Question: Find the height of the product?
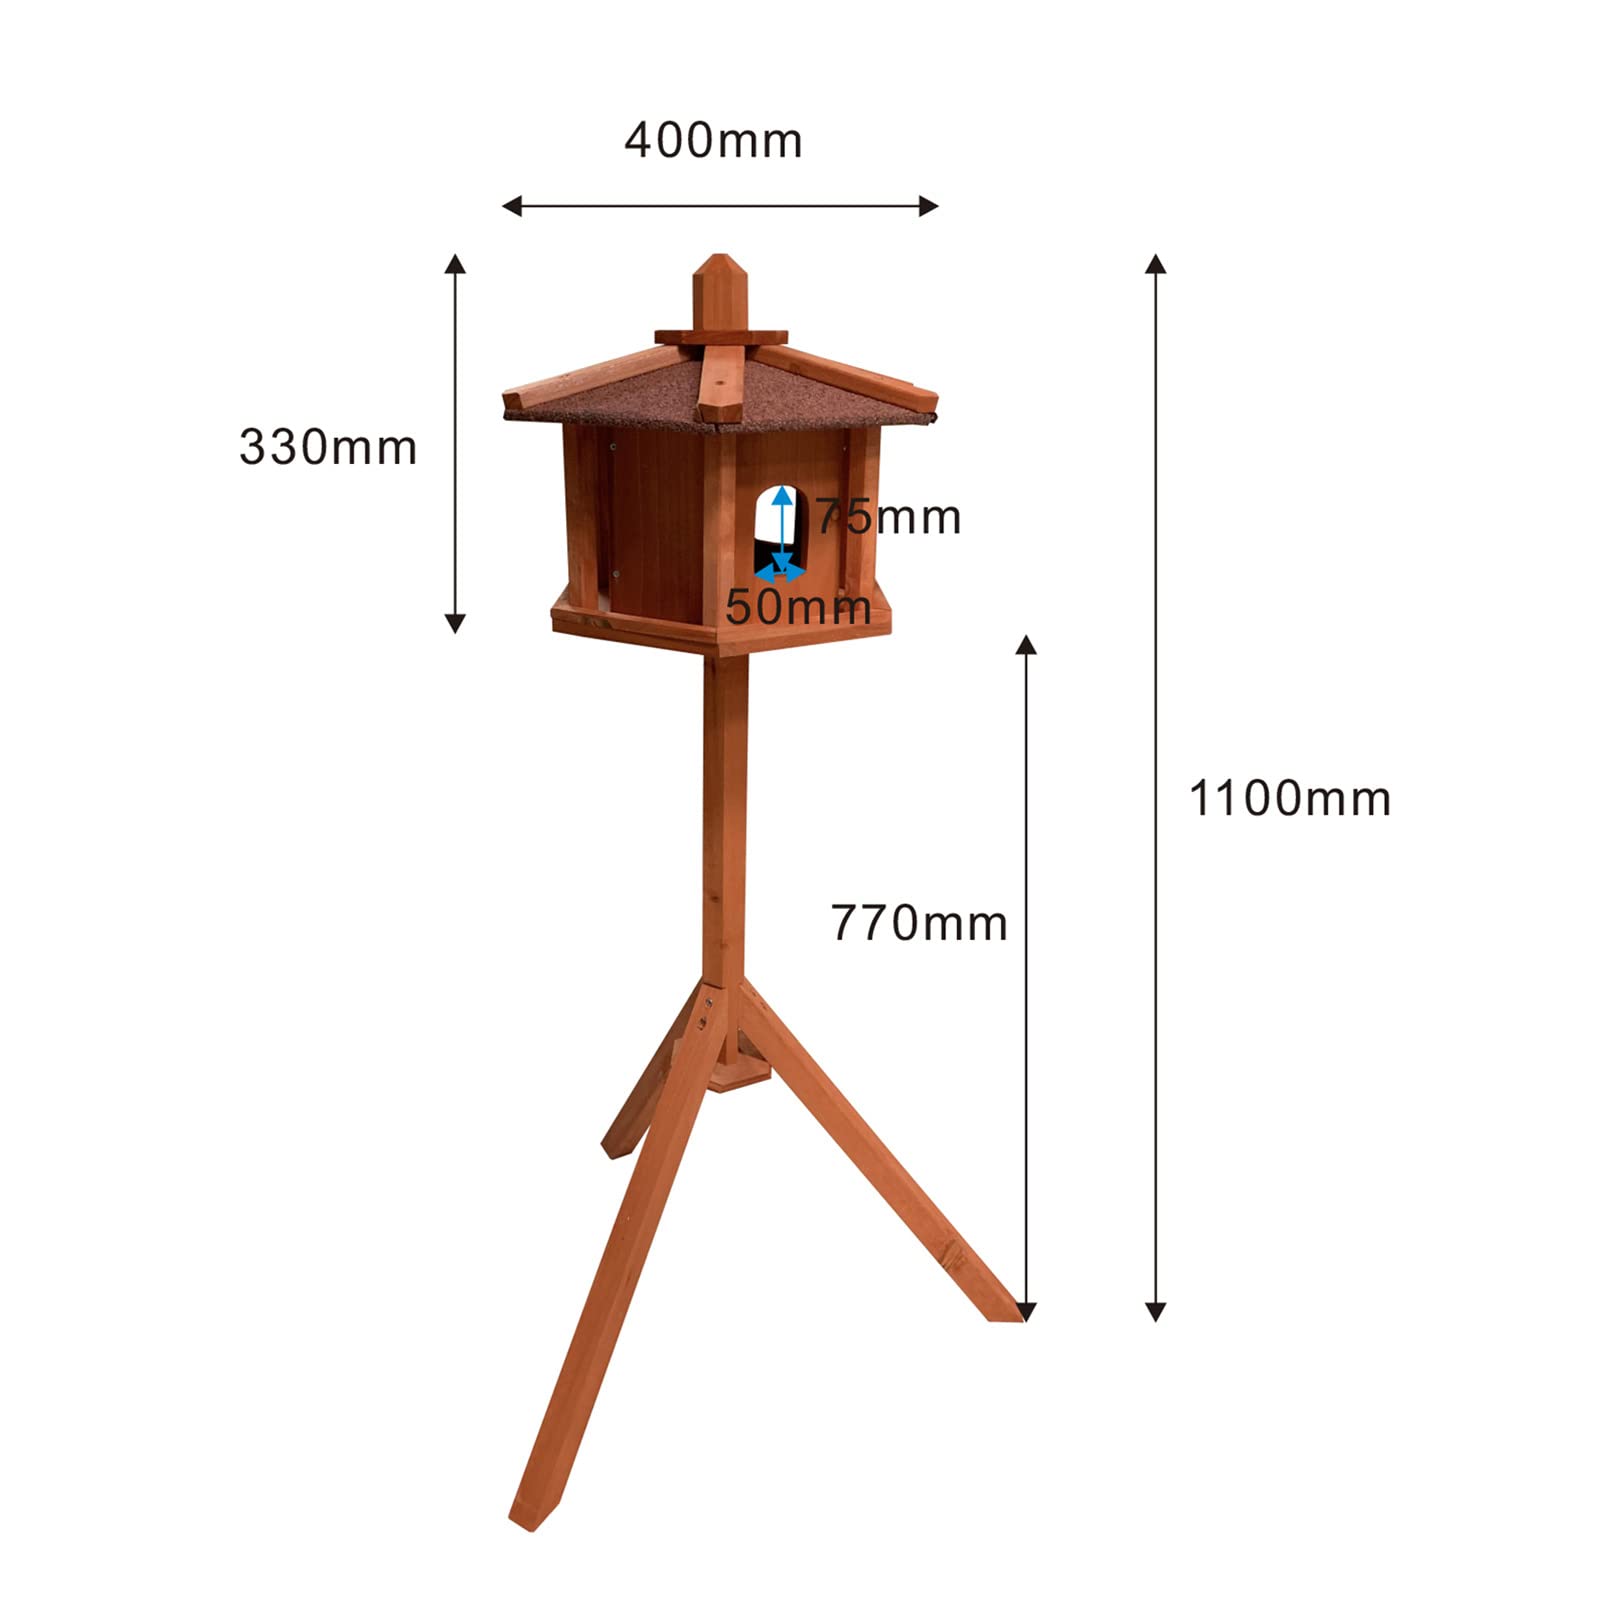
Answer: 1100.0 millimetre